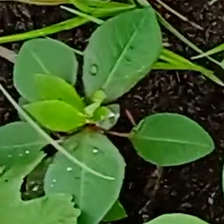
Weed species: Moti_dudhi(Euphorbia_geneculata_L)